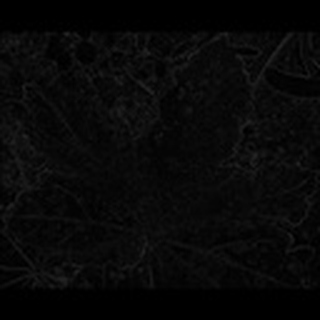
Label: cotton_powdery_mildew